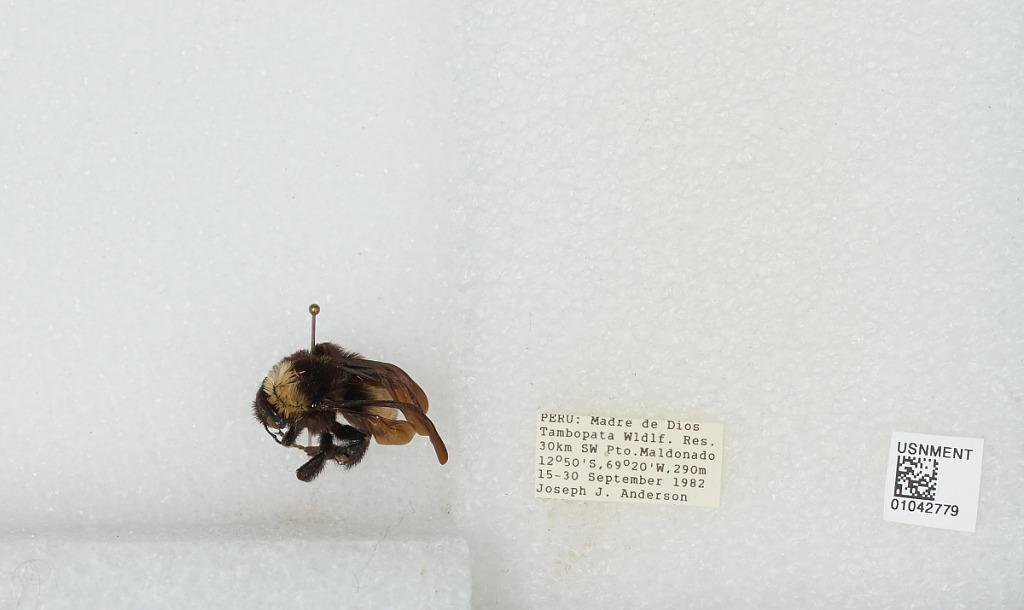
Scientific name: Bombus sp.
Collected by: J. Anderson
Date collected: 1982-9-15
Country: Peru
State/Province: Madre De Dios
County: Tambopata
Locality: Tambopata Wldlf. Res. 30km SW Pto. Maldonado
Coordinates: -12.5, -69.2